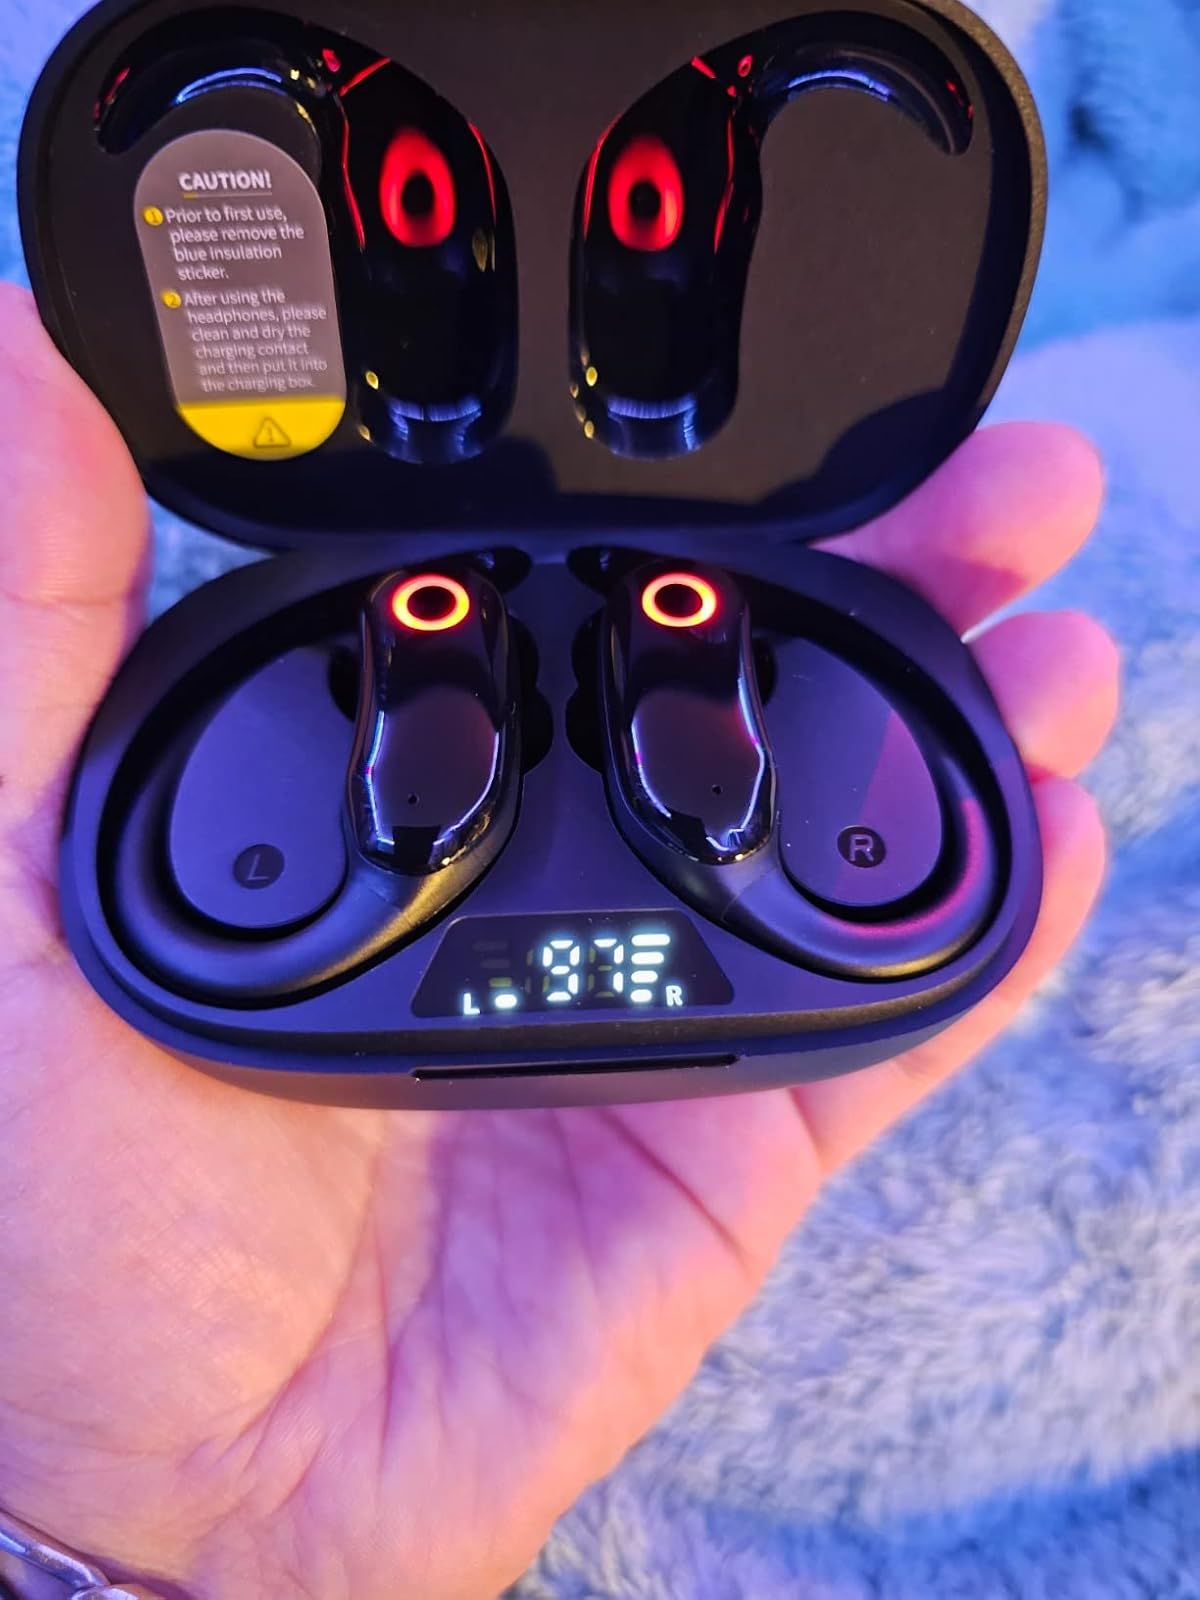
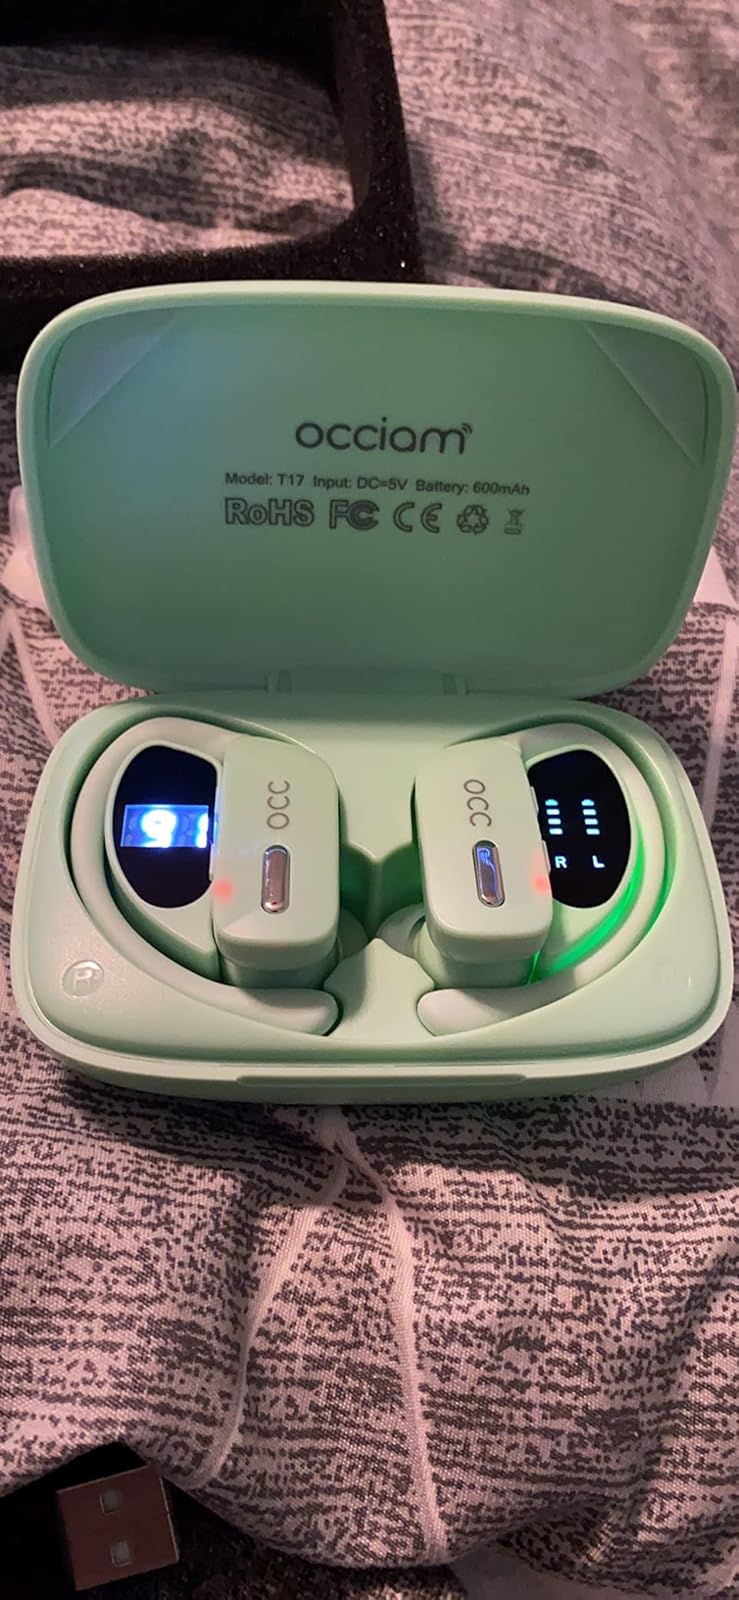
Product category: earbuds
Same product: no